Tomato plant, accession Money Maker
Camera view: tilt-top (135 deg); turntable rotation: 240 degrees
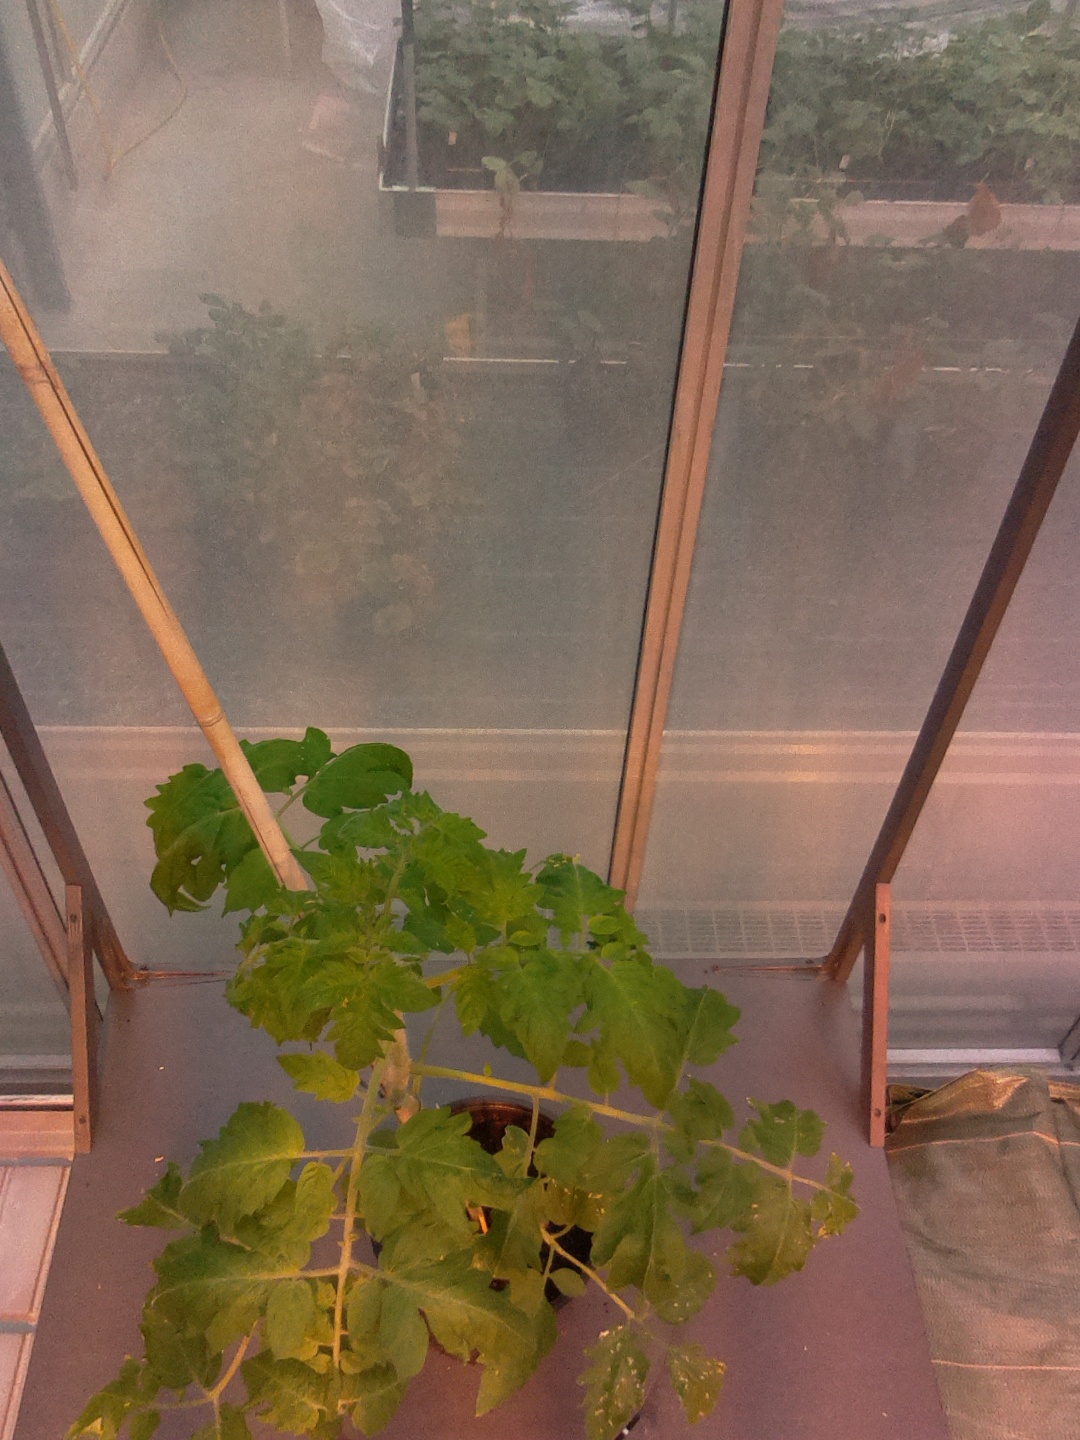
BBCH growth stage 51: First inflorence visible, visible closed flower bud